Emirates business model

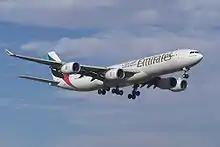
Emirates Airbus A340-500

Emirates started flying to Canada on 29 October 2007, operating three weekly non-stop services on the Dubai–Toronto route.